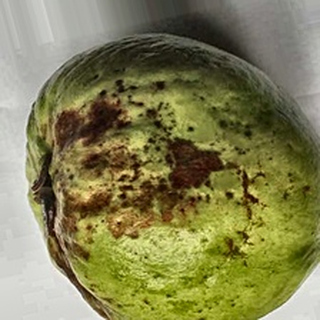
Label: guava_anthracnose